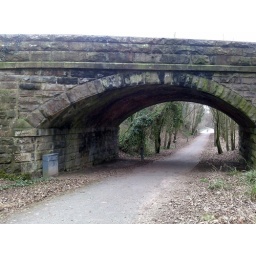
By the Crook O'Lune picnic site in Caton. This bridge hasn't had a train through it in 40 years.